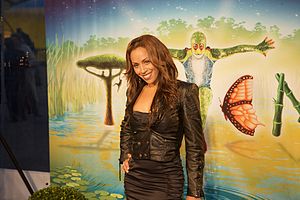
Glennis Grace
Glennis, 2010.
Glennis Grace er en hollandsk sangerinde. Hun deltog i Eurovision Song Contest 2005 med sangen My Impossible Dream, men gik ikke videre fra semifinalen. Hun blev kendt i Holland efter at have deltaget i et talent-show hvor hun imiterede Whitney Houston.